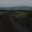
Label: plain